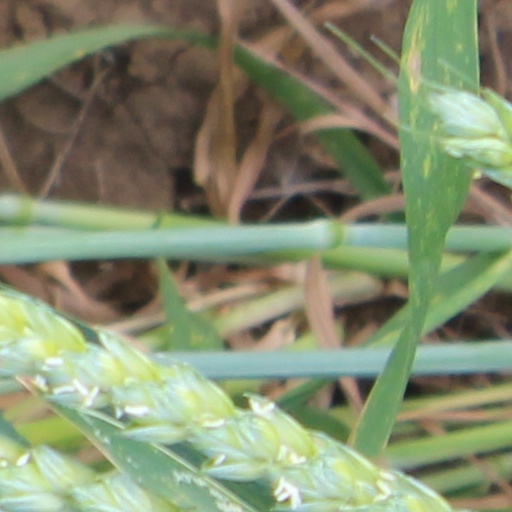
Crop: wheat